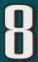
Number: 8